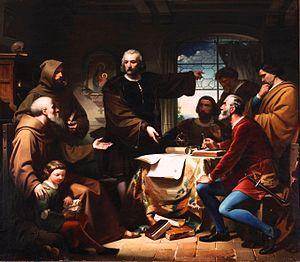
L’Exposition nationale des beaux-arts était un événement qui avait régulièrement eu lieu en Espagne et particulièrement à Madrid de la deuxième moitié du XIXᵉ siècle à la deuxième moitié du XXᵉ. Ces expositions sous forme de concours sont instaurées par le Décret royal d'Isabelle II du 28 décembre 1853. C'était la plus grande exposition officielle d'art espagnol à laquelle prenaient part des artistes vivants.
Eduardo Cano, né Eduardo Cano de la Peña en 1823 à Madrid et mort en 1897 à Séville, est un peintre et illustrateur espagnol, spécialisé en peinture d'histoire.